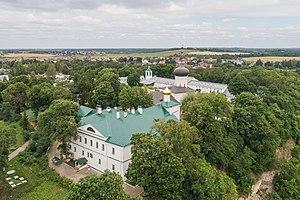
Le monastère Snetogorski ou monastère de Snetogorski de la Nativité-de-la-Vierge, est un monastère pour femmes situé à Pskov. Il s'agit d'un des plus anciens monastères de Pskov encore existants et dont les chroniques mentionnent la présence pour la première fois à la fin du XIIIᵉ siècle, le 4 mars 1299. À l'origine, il s'agissait d'un monastère pour hommes.